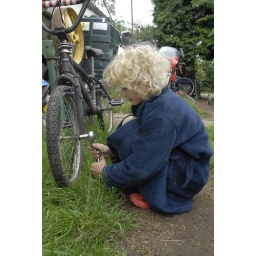
and I was awoken by junior spanner hands making a bike outside my window